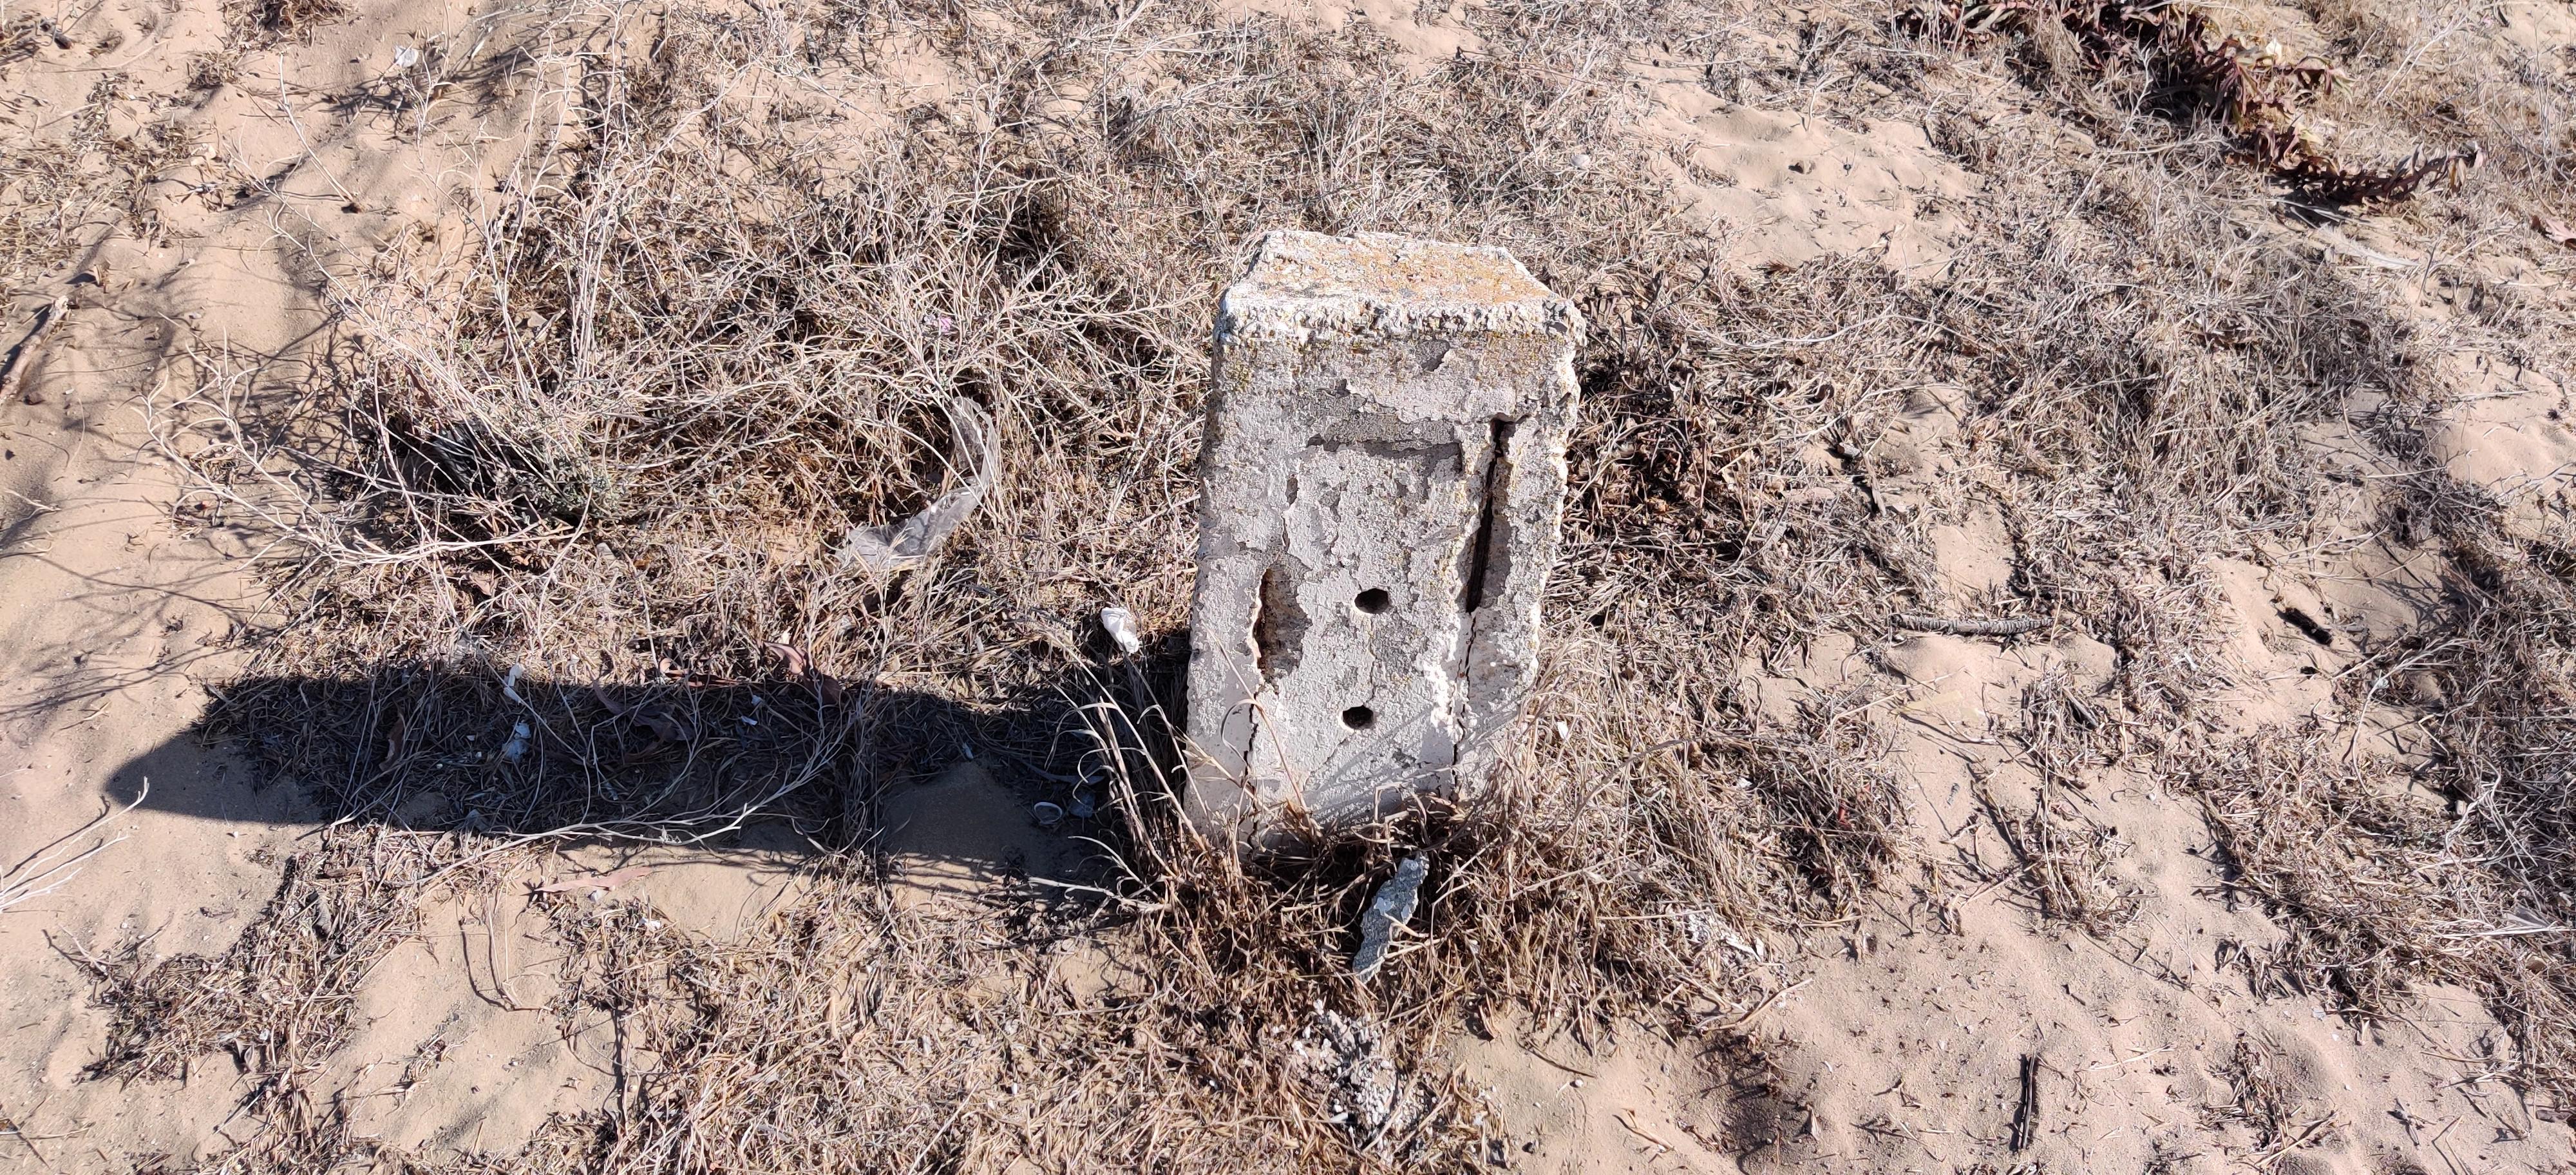
Object: Unlabeled litter (Unlabeled litter)

Object: Plastic film (Plastic bag & wrapper)